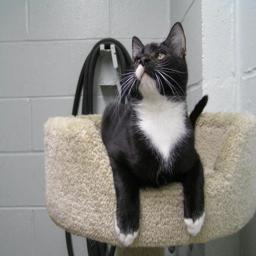
Animal: cats